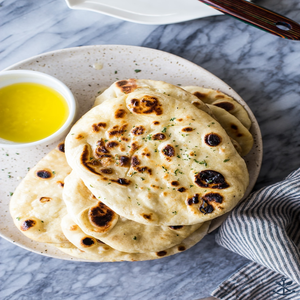
Dish: naan